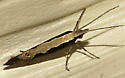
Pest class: diamondback_moth